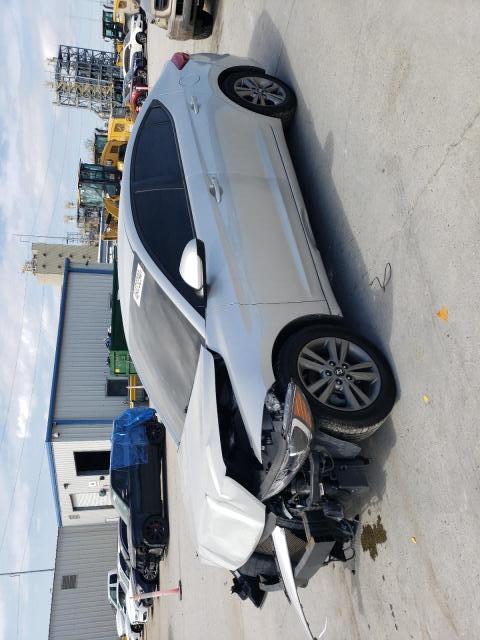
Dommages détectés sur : plaque d'immatriculation avant, pare-choc avant, feu avant droit, feu avant gauche, capot, aile avant droite, aile avant gauche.
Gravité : majeur